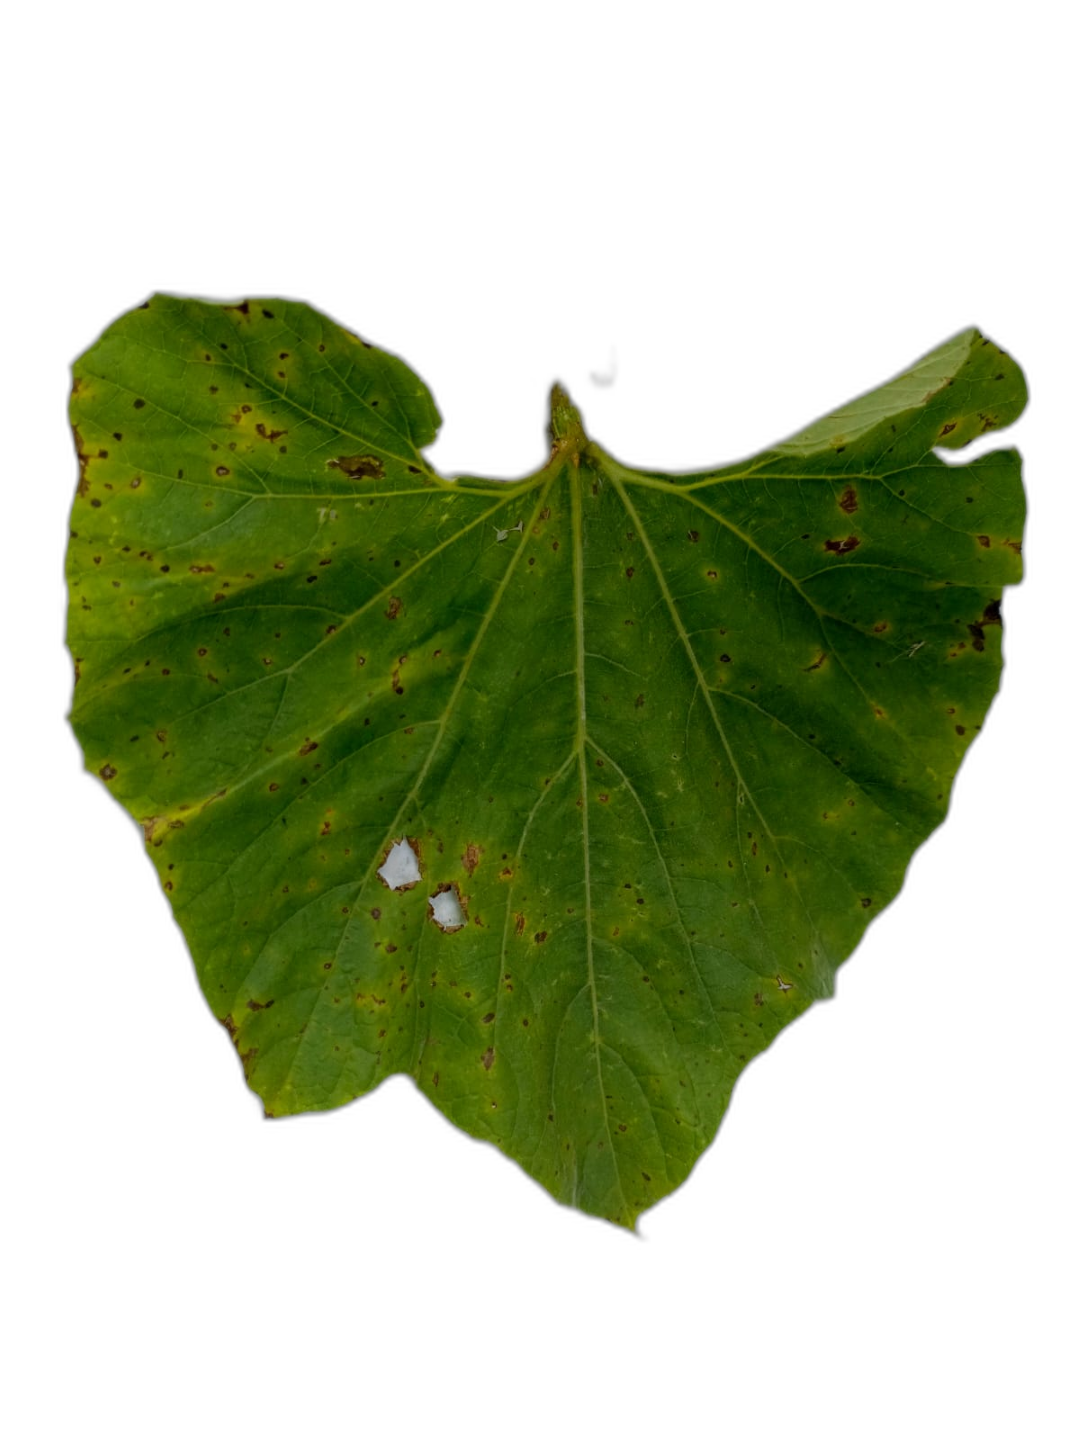
Crop: Bottle Gourd
Label: Alternaria_Leaf_Blight